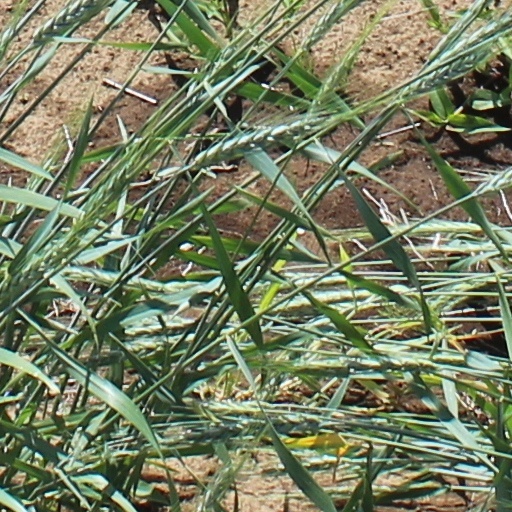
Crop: wheat